2010 Kobalt Tools 500 (Atlanta)

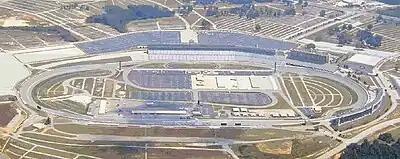
Atlanta Motor Speedway, the race track where the race was held.

Atlanta Motor Speedway is one of ten intermediate tracks to hold NASCAR-sanctioned races; the others are Charlotte Motor Speedway, Chicagoland Speedway, Darlington Raceway, Homestead Miami Speedway, Kansas Speedway, Kentucky Speedway, Las Vegas Motor Speedway, New Hampshire Motor Speedway, and Texas Motor Speedway. The standard track at Atlanta Motor Speedway is a four-turn quad-oval track that is long. The track's turns are banked at twenty-four degrees, while the front stretch, the location of the finish line, and the back stretch are banked at five.